Kent Life

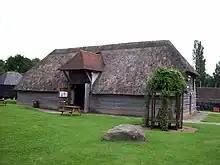
The barn

A five bay barn dating from the eighteenth century and originally at Vale Farm, Calcott, near Sturry. The barn has an oak frame and a thatched roof. It was dismantled in 1984 and re-erected at the museum in 1989.